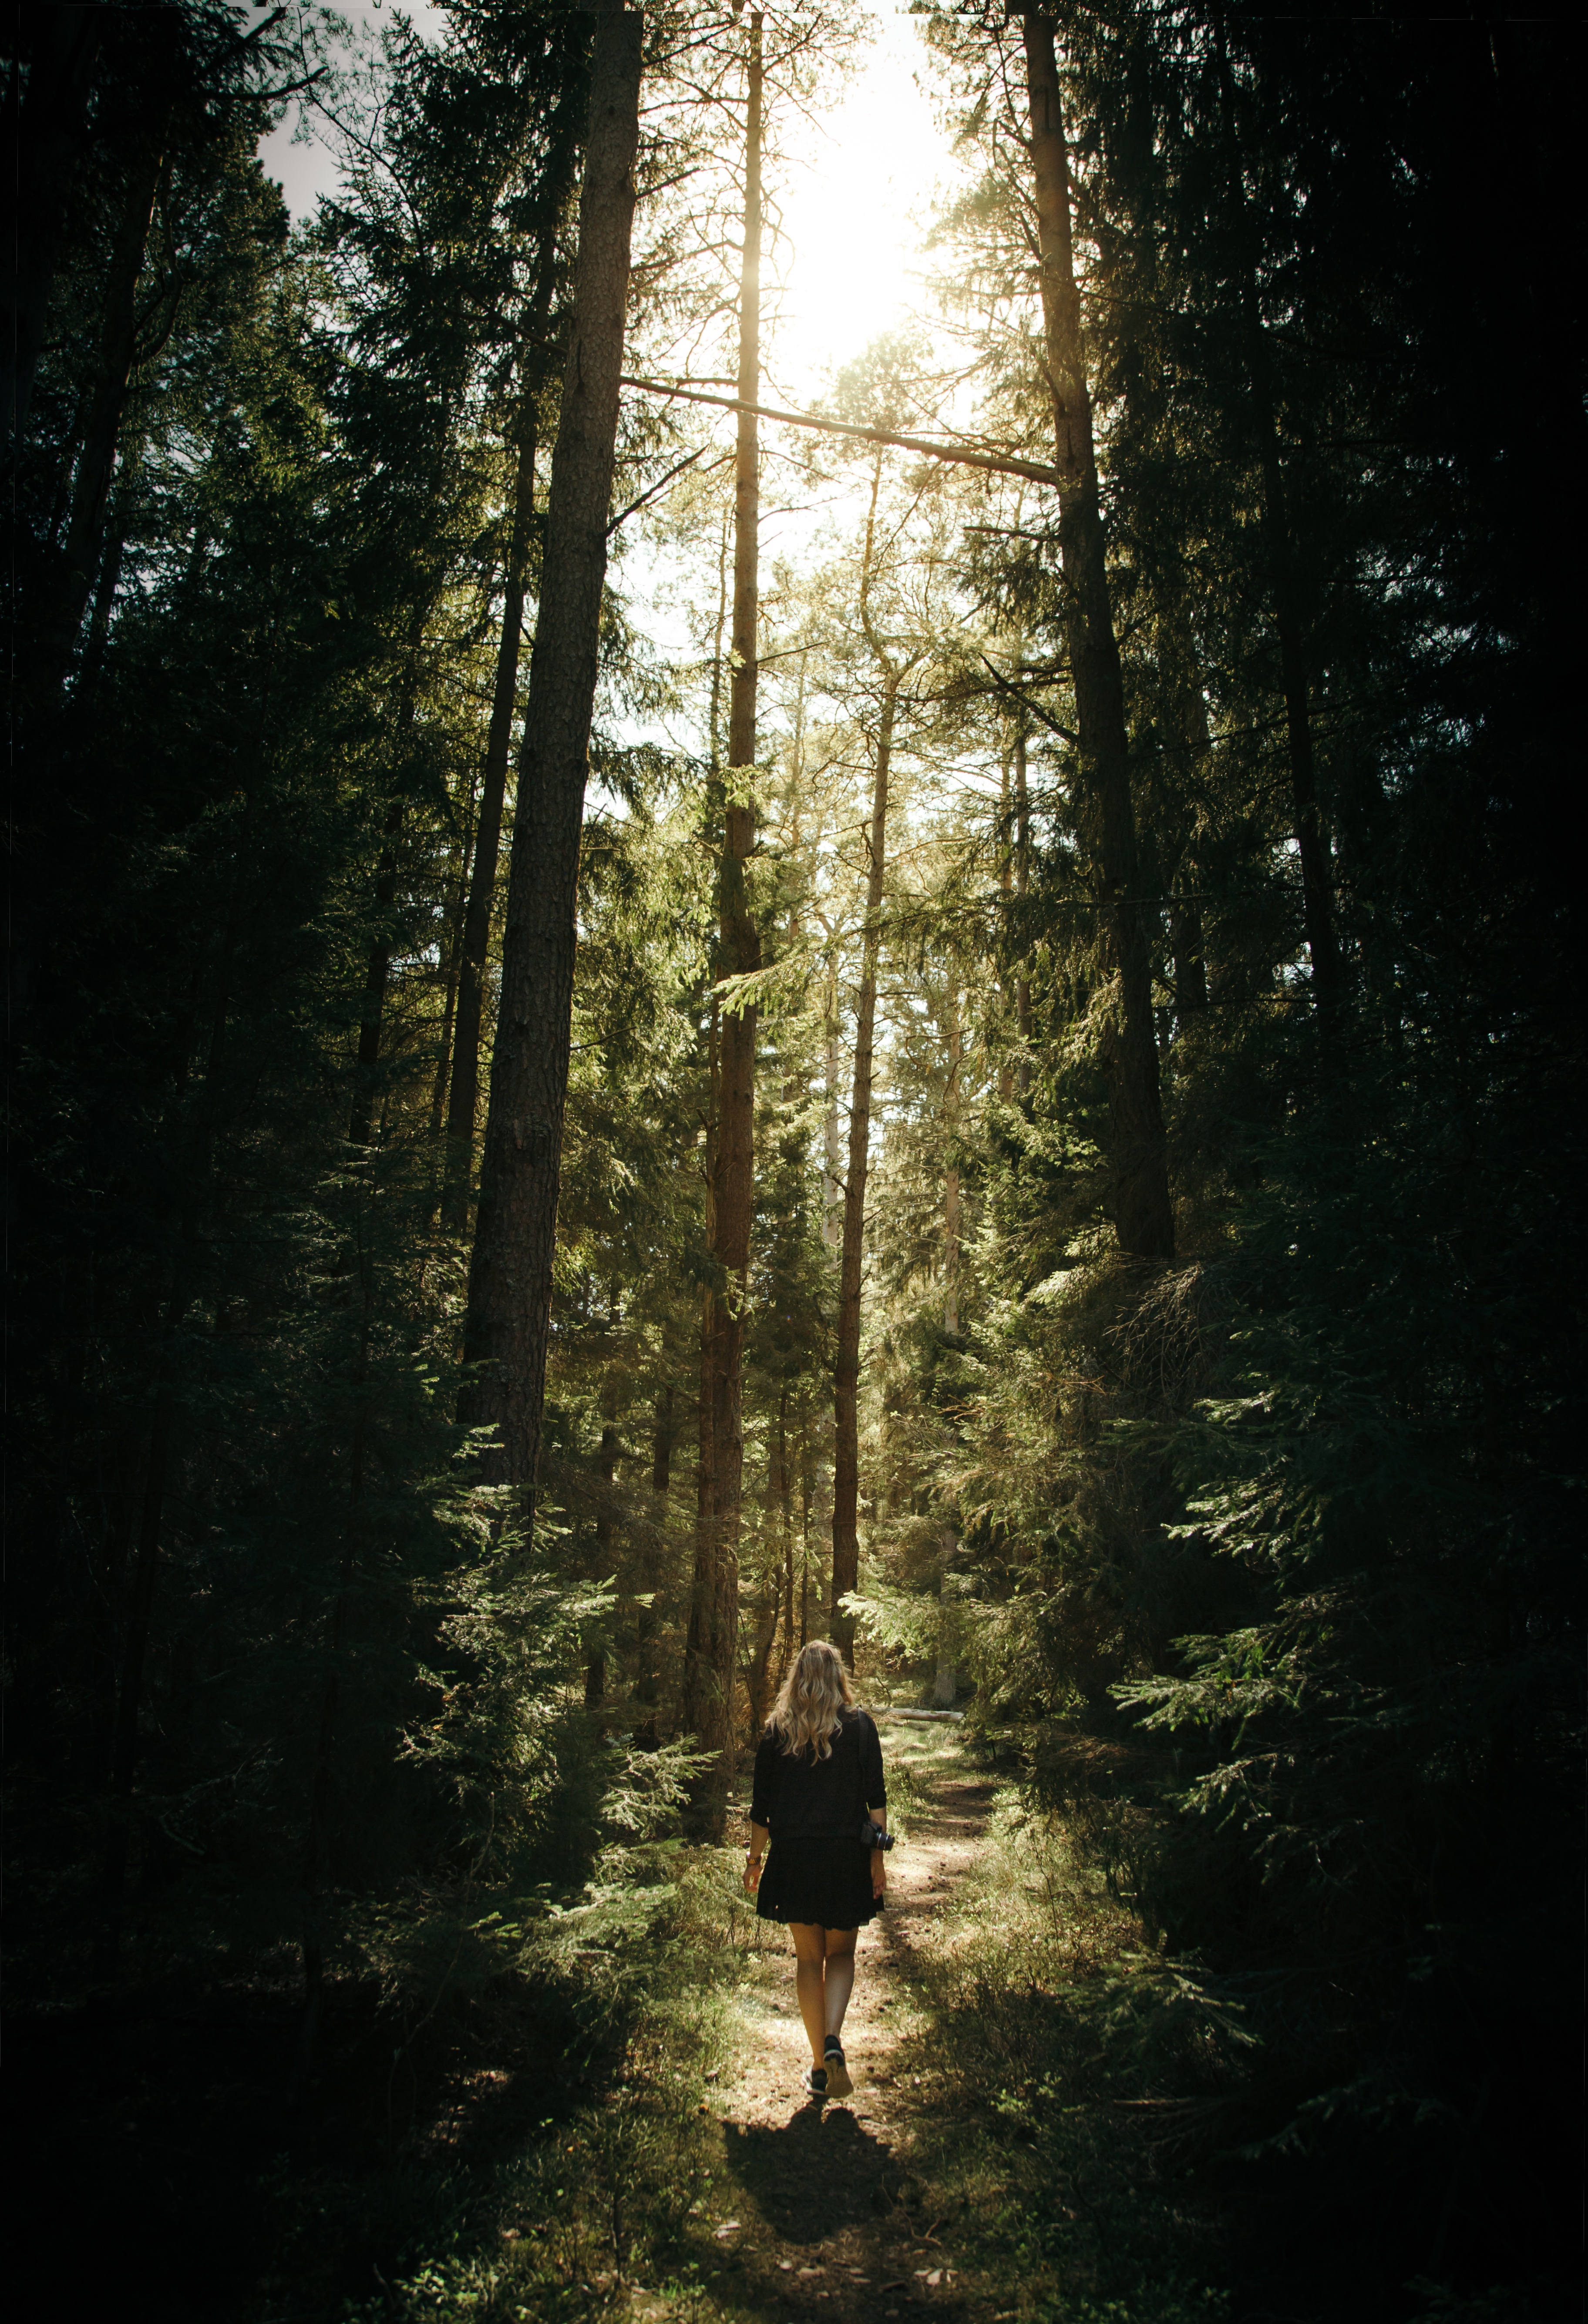
tree, nature, forest, wilderness, light, sunlight, morning, leaf, reflection, jungle, autumn, darkness, season, rainforest, woodland, habitat, natural environment, atmospheric phenomenon, woody plant